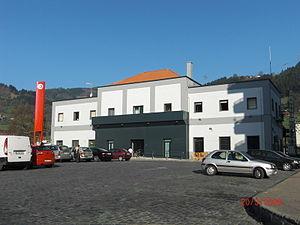
Cercanías Saint-Sébastien est le système de transport urbain par chemin de fer reliant Saint Sébastien aux villes de son agglomération et des vallées de l'Oria et du Deba. Ce réseau de banlieue comparable à un réseau express régional, est intégré au service espagnol de Cercanías, et est de ce fait exploité par Renfe Operadora, sur les infrastructures d'ADIF. Il n'existe actuellement qu'une ligne.